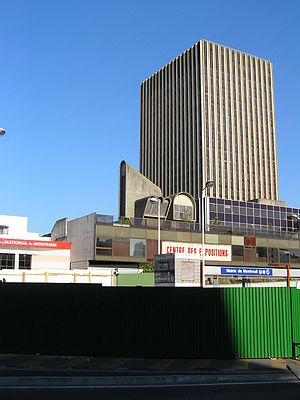
Mairie de Montreuil est une station de la ligne 9 du métro de Paris, située sur la commune de Montreuil. C'est le terminus oriental de cette ligne.